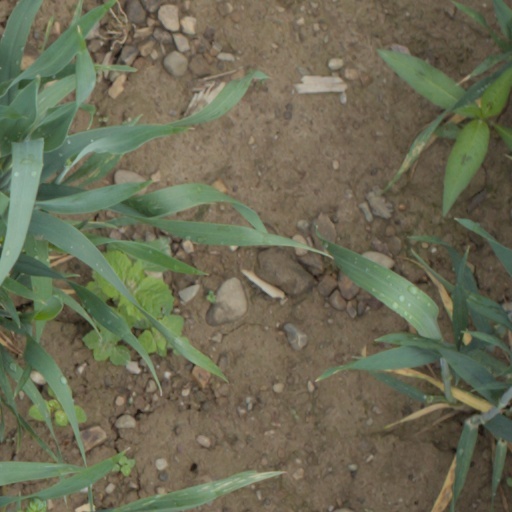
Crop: wheat